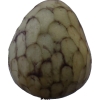
Label: cherimoya